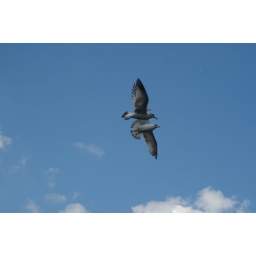
Two seagulls in the blue, blue sky